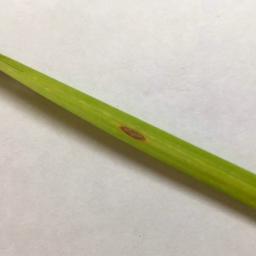
Label: Rice___Leaf_Blast